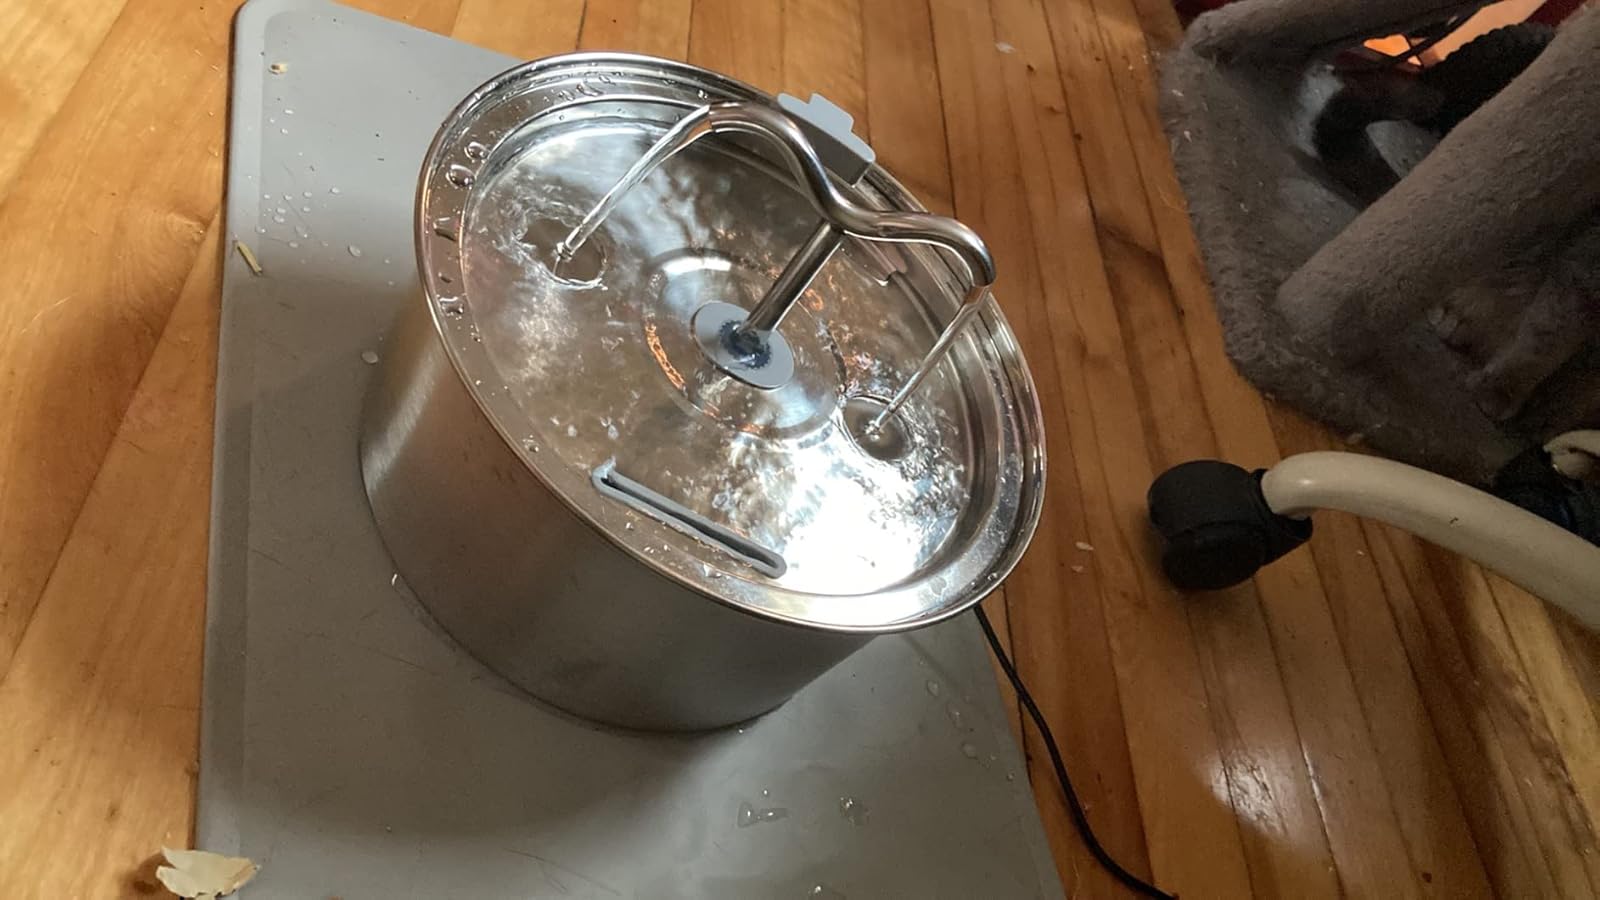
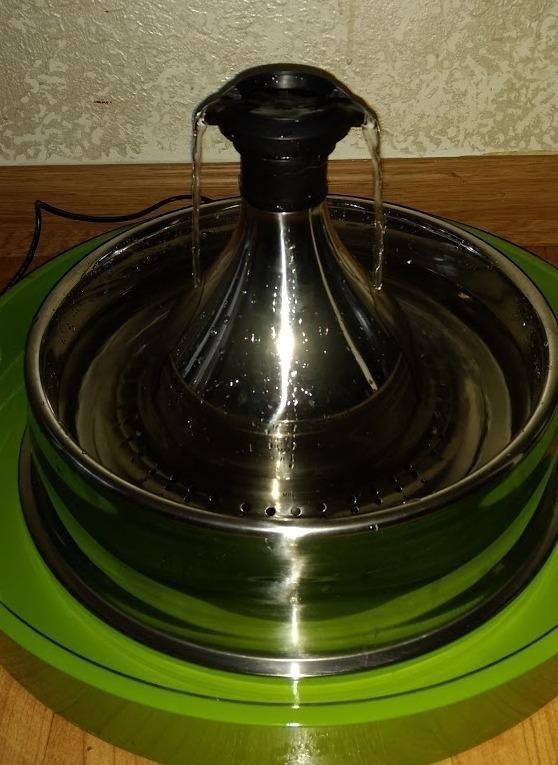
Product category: items_bowl
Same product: no